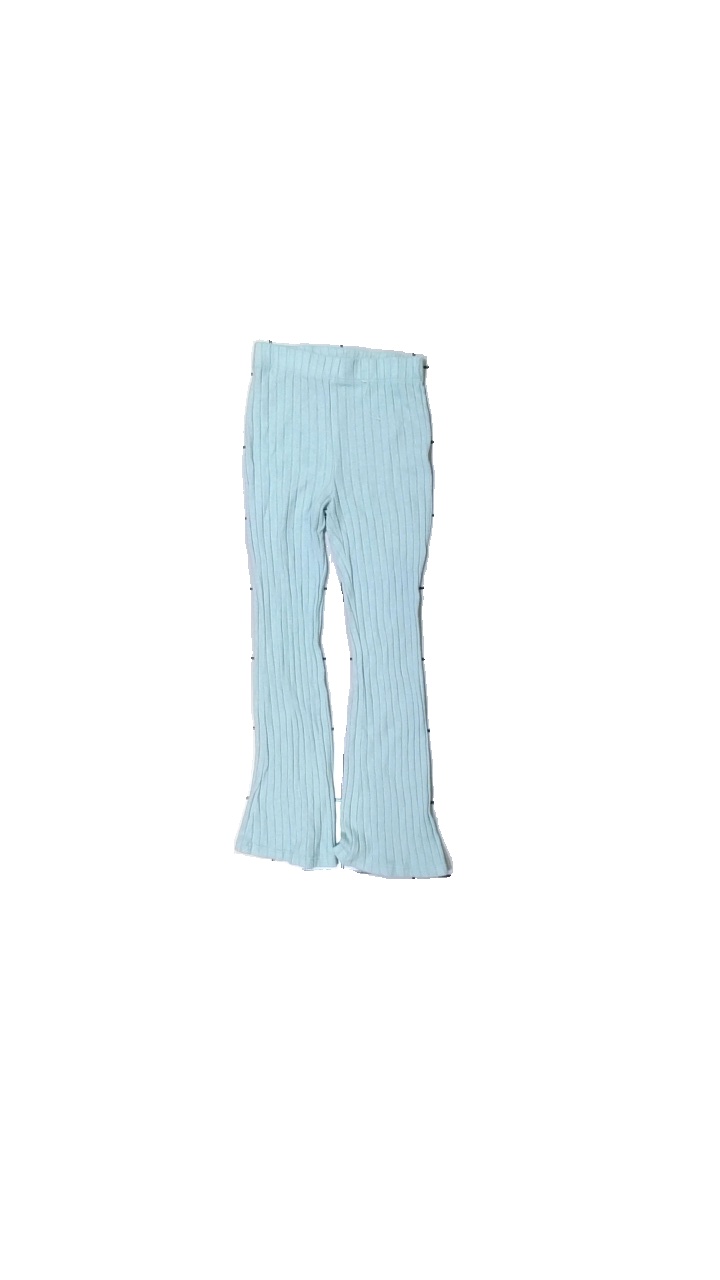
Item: Trousers (Children)
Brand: Lindex
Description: blue ribbed trousers
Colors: Blue
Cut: Regular
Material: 86% Viscose 14% Cont?
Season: All
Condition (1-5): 3
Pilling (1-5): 3
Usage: Export
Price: <50